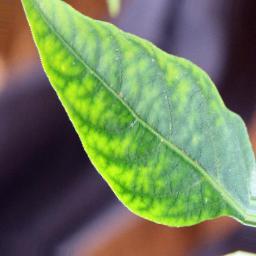
Label: nutritional